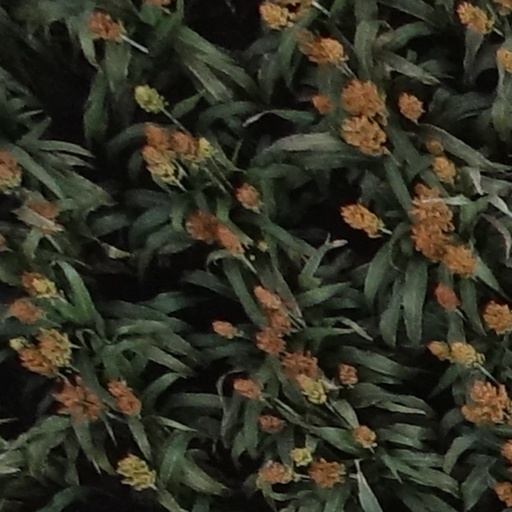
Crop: sorghum